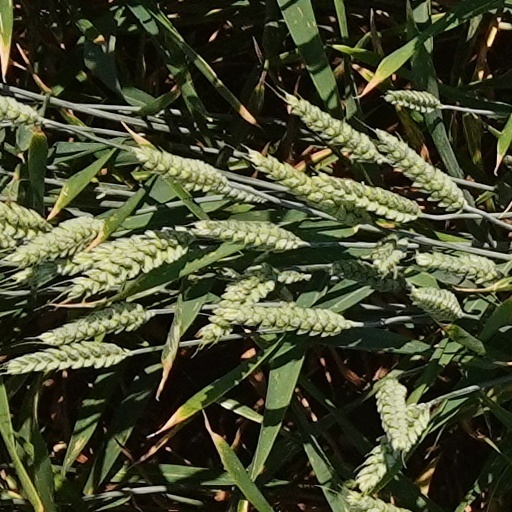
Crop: wheat